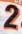
Number: 2